The Marsh King's Daughter

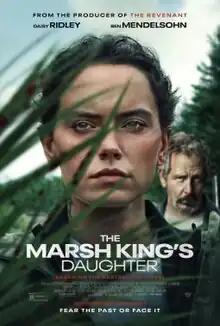
Theatrical release poster

The Marsh King's Daughter is a 2023 psychological thriller film directed by Neil Burger and written by Elle Smith and Mark L. Smith, based on the 2017 novel of the same name by Karen Dionne. It stars Daisy Ridley, Ben Mendelsohn, Garrett Hedlund, Caren Pistorius, Brooklynn Prince, and Gil Birmingham.